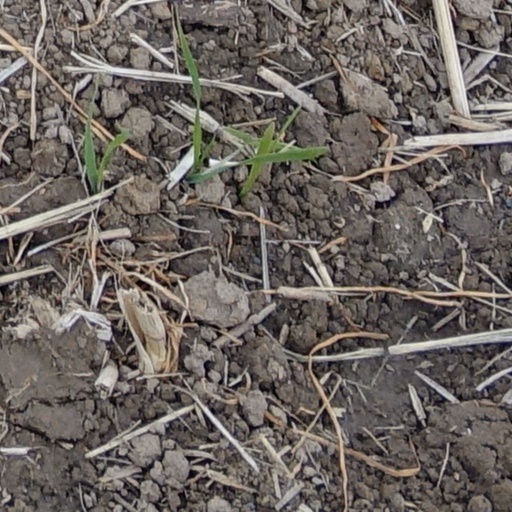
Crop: wheat